List of people from Brampton

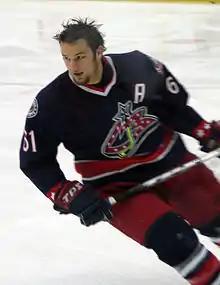
Rick Nash in 2006, playing for the Columbus Blue Jackets

William G. Davis and Michael F. Clarke have both received the Order of Canada. Davis is the only Bramptonian to receive an Order of Ontario. There are 1253 Brampton residents to receive Exemplary Service Medals. The Golden Jubilee Award was given to 168 in 2002.